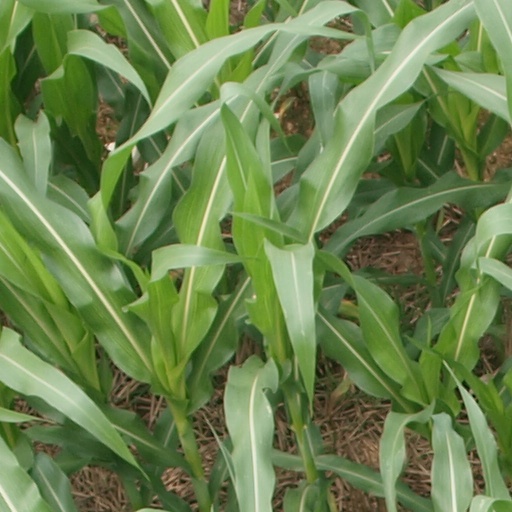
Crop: maize; corn